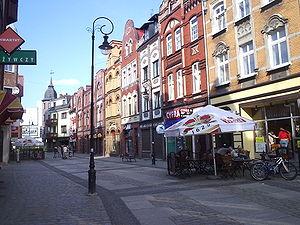
Lębork est une ville en voïvodie de Poméranie, en Pologne.